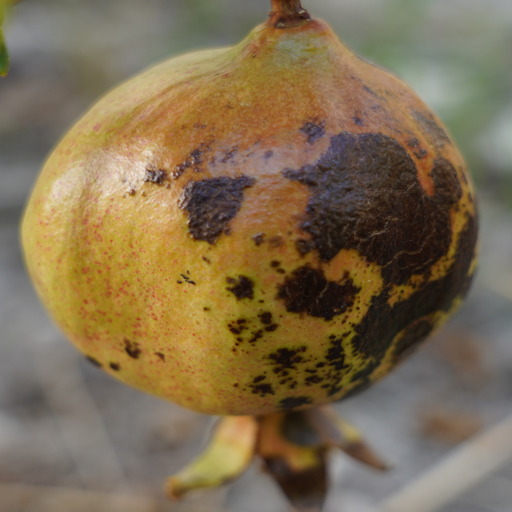
Label: Colletotrichum spp